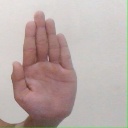
अक्षर: ध